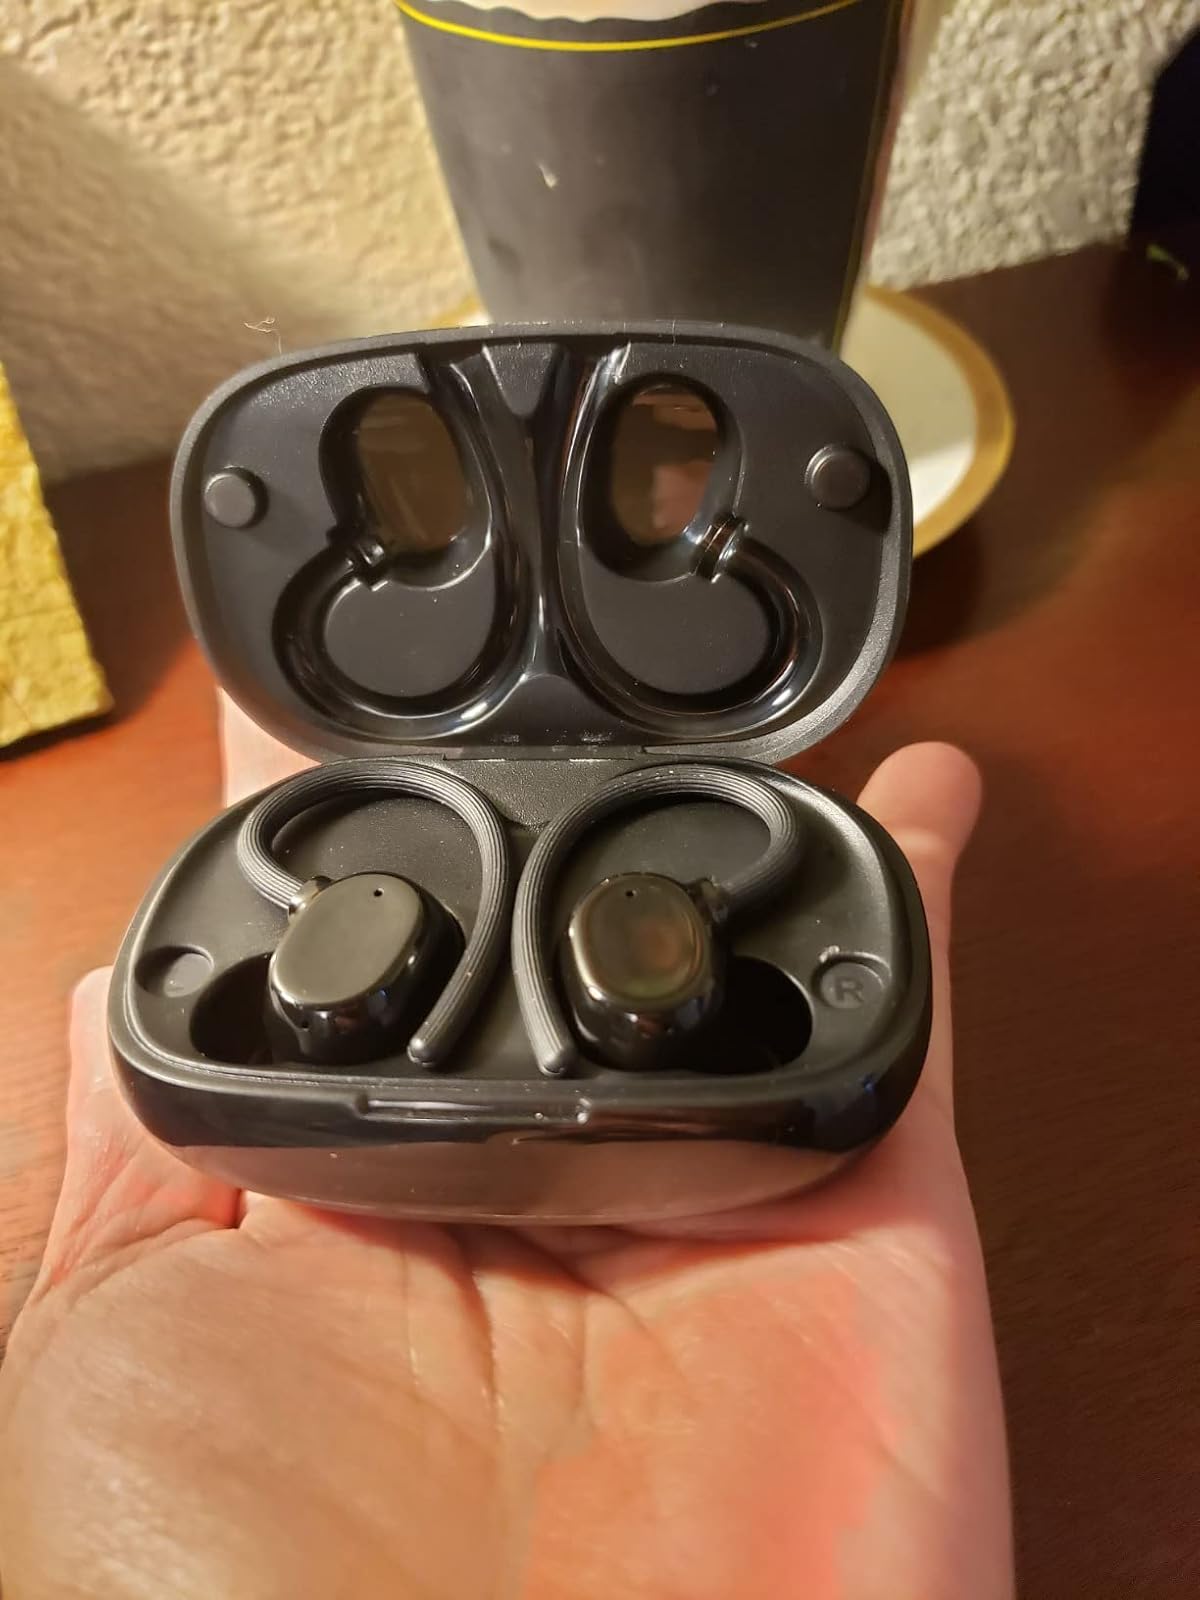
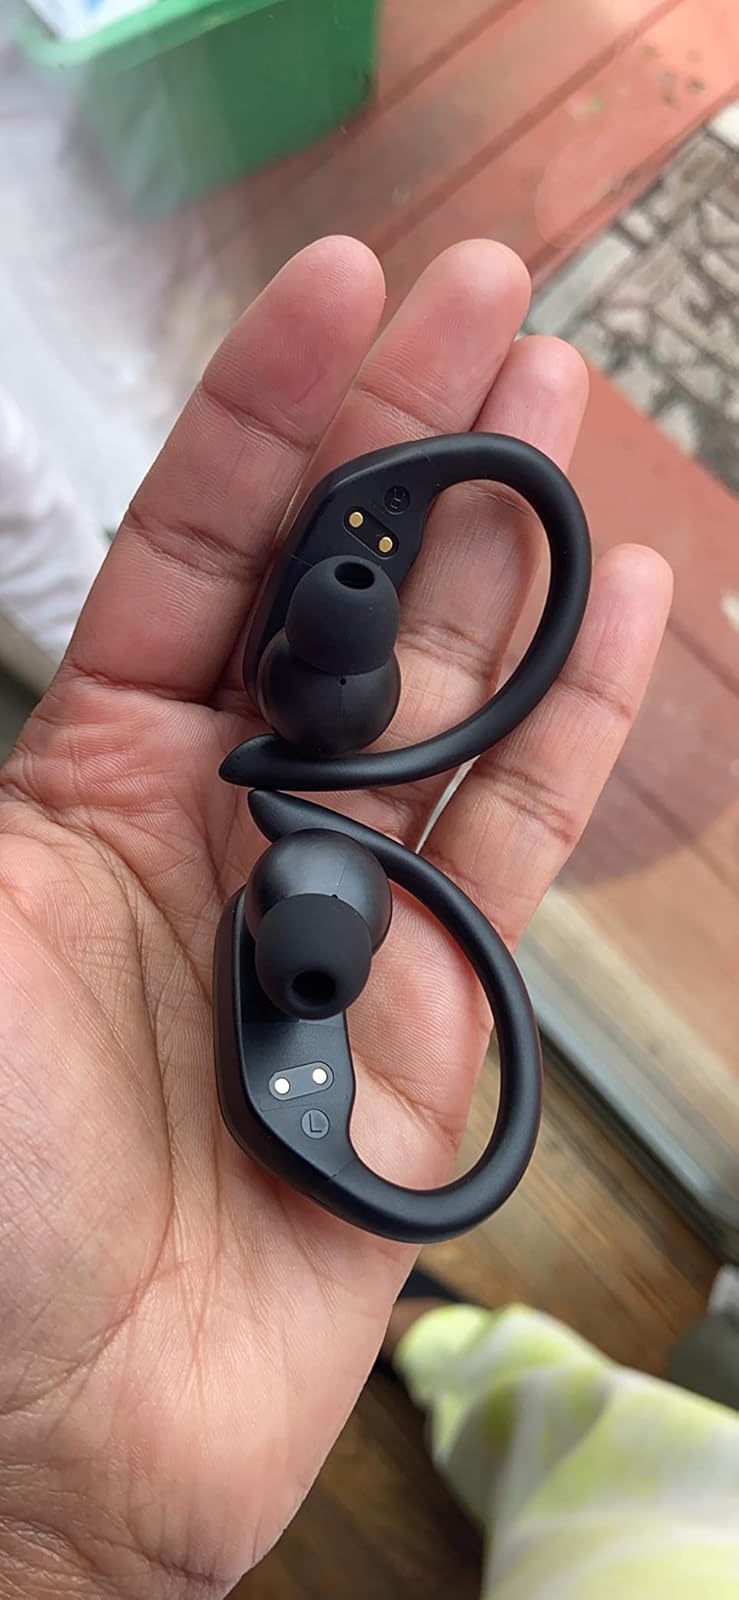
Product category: earbuds
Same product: no